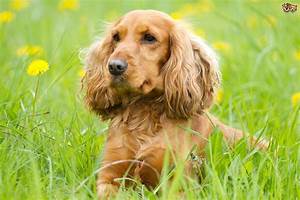
Label: dog